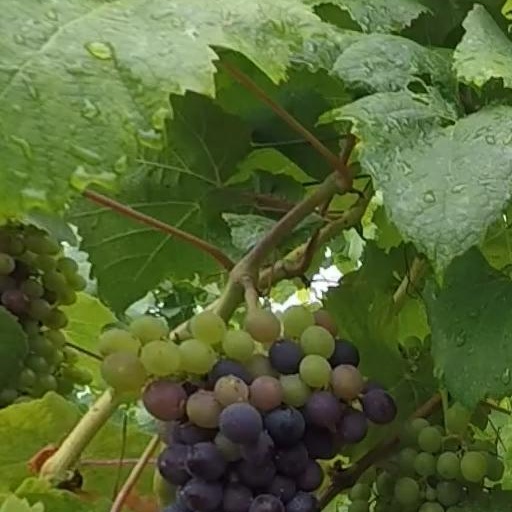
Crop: grape